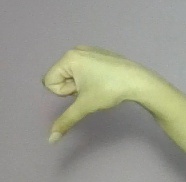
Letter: waw